Strausberg

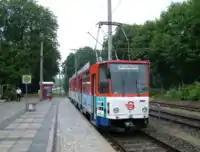
Tram 22 at southern terminus "Vorstadt"

The town is served by Strausberg railway station, situated to the south of the town, which is on the Berlin S-Bahn Line 5 and 's Berlin Lichtenberg - Kostrzyn service. There are three other stops on the S5 line within the town, these being Strausberg Hegermühle, Strausberg Stadt and Strausberg Nord.